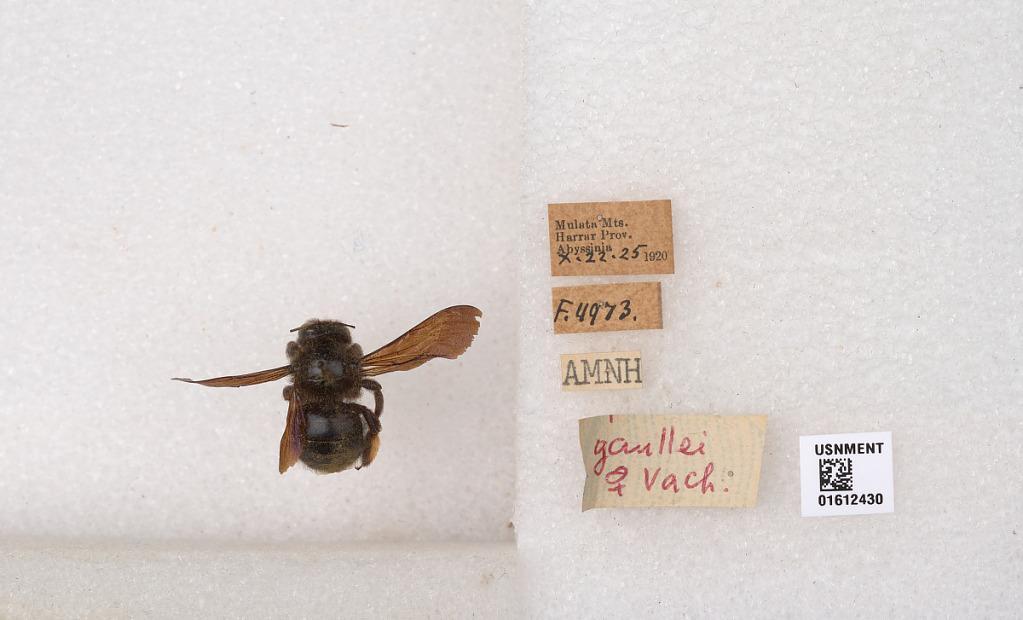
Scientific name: Xylocopa
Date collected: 1920-10-22
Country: Ethiopia
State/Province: Oromiya
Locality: Mulata Mts., Harrar Prov.